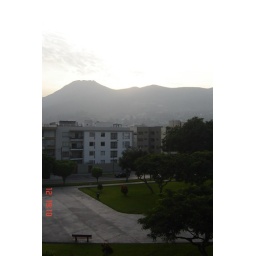
My house is in the same street of this beutiful park.